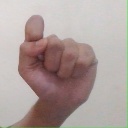
अक्षर: घ